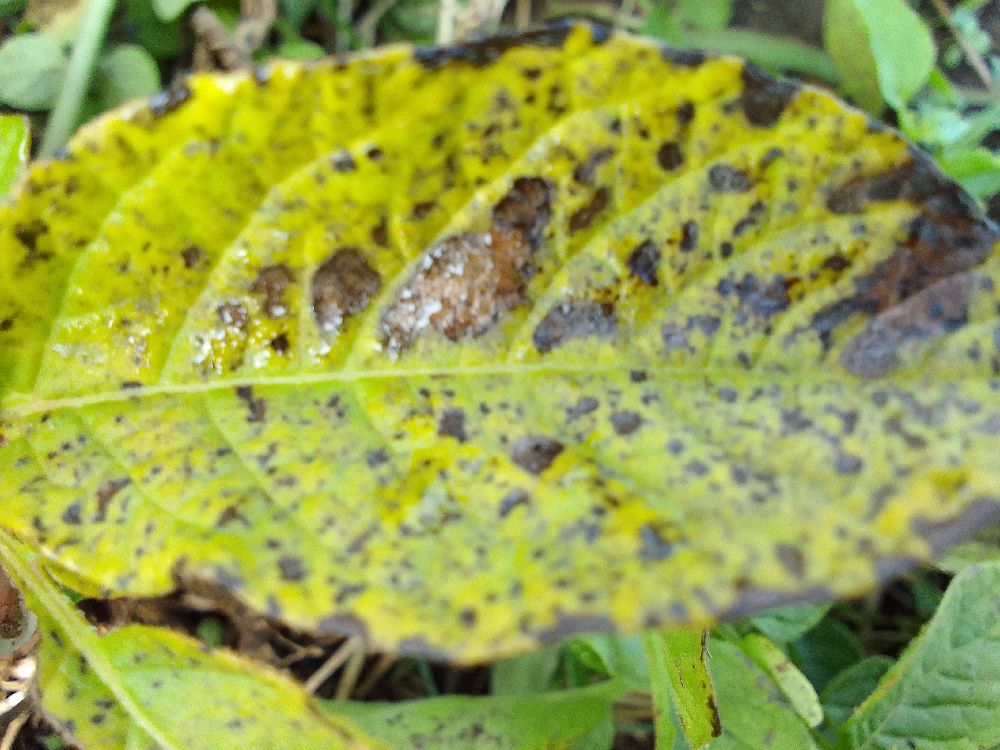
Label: Early blight